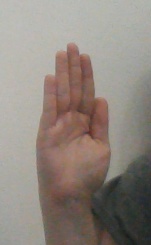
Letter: seen